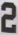
Number: 2